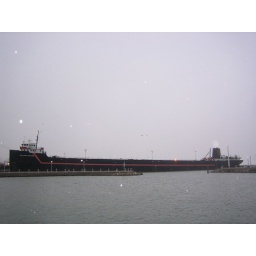
A boat sitting along the shoreline in Lake Erie. Pete has noted that this is actually a ship.